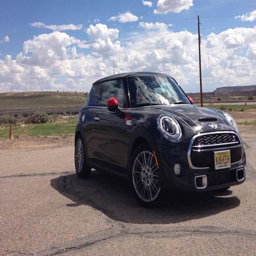
cross country in automobile make was a total blast